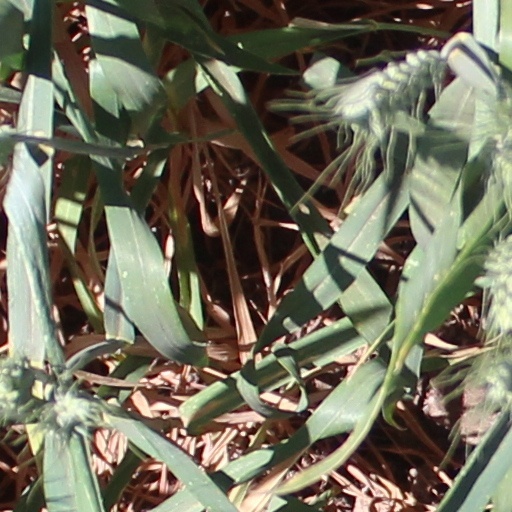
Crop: wheat